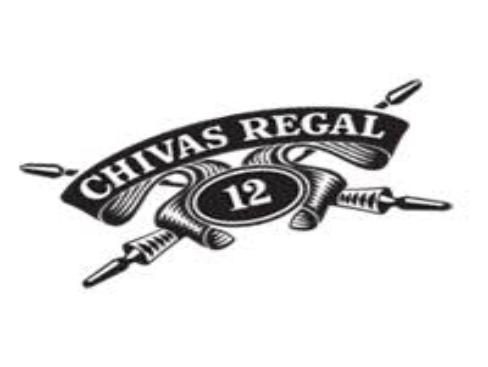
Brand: CHIVAS REGAL
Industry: Food